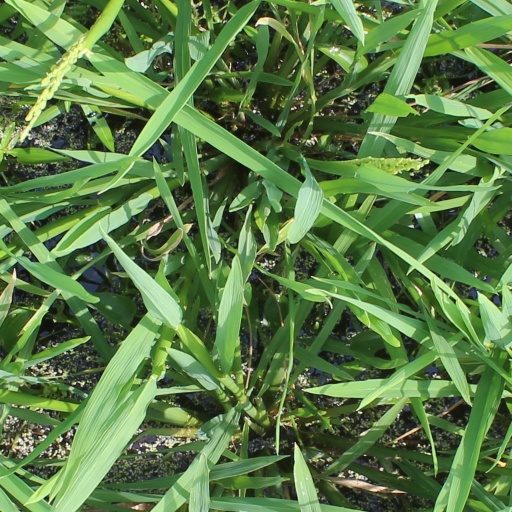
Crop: rice